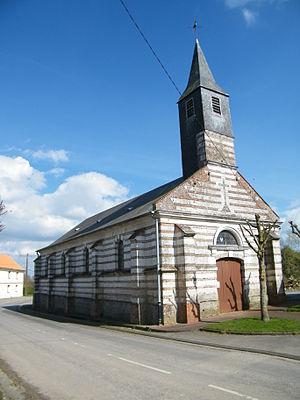
L'église, côté nord.
Sorel-en-Vimeu est une commune française située dans le département de la Somme, en région Hauts-de-France.